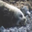
Label: seal